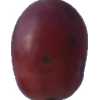
Label: pink_grape